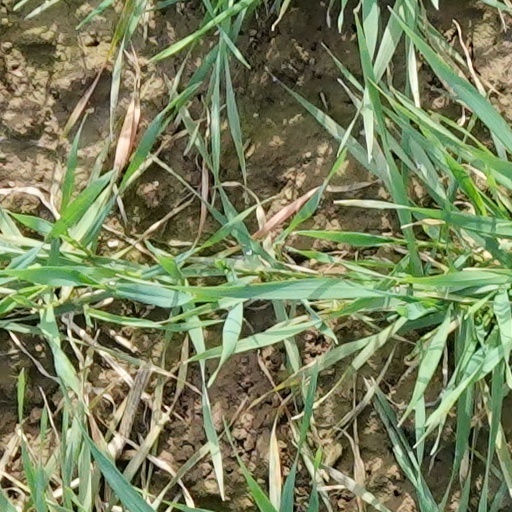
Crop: wheat